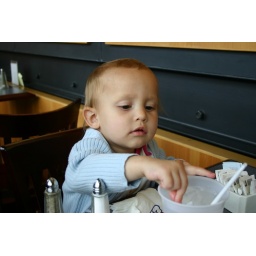
Ava loves to play with the water in her glass when we go out to eat. Don't really know why.